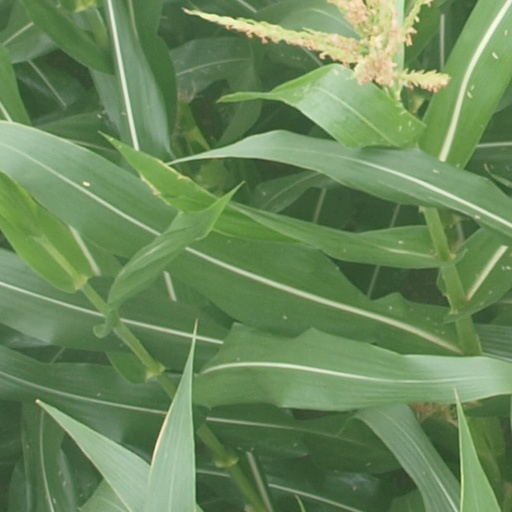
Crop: maize; corn